Planned community

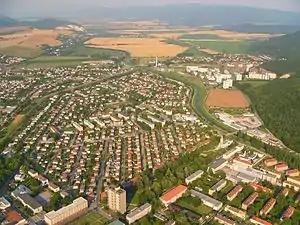
Partizánske/Baťovany in Slovakia – an example of a typical planned industrial city founded in 1938 together with a shoemaking factory in which practically all adult inhabitants of the city were employed

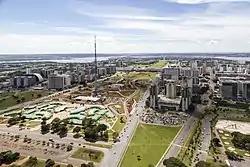
Brasília, the capital of Brazil, was built in less than 3 years in the 1960s

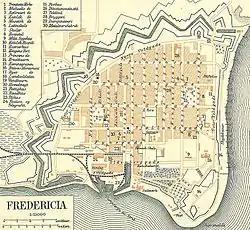
Plan of Fredericia (Denmark) in 1900 – the city was founded in 1650

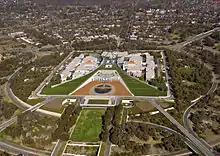
Aerial view of Canberra, showcasing the circular layout of the planned capital city.

A planned community, planned city, planned town, or planned settlement is any community that was carefully planned from its inception and is typically constructed on previously undeveloped land. This contrasts with settlements that evolve organically.